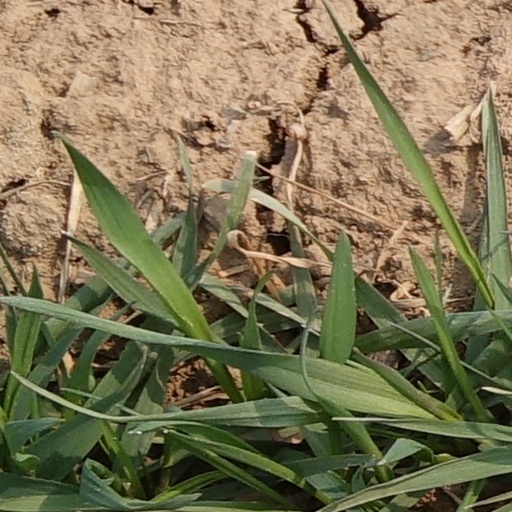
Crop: wheat